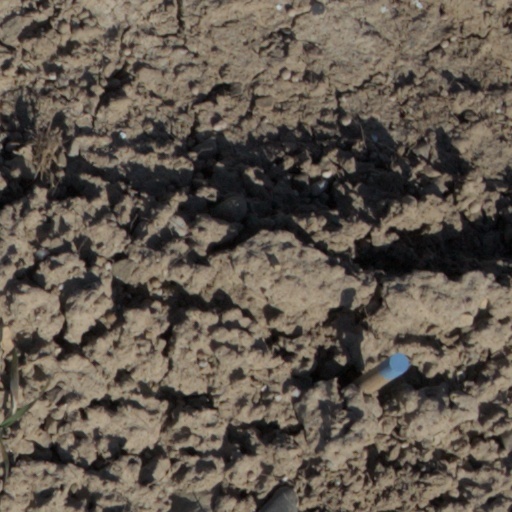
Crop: wheat